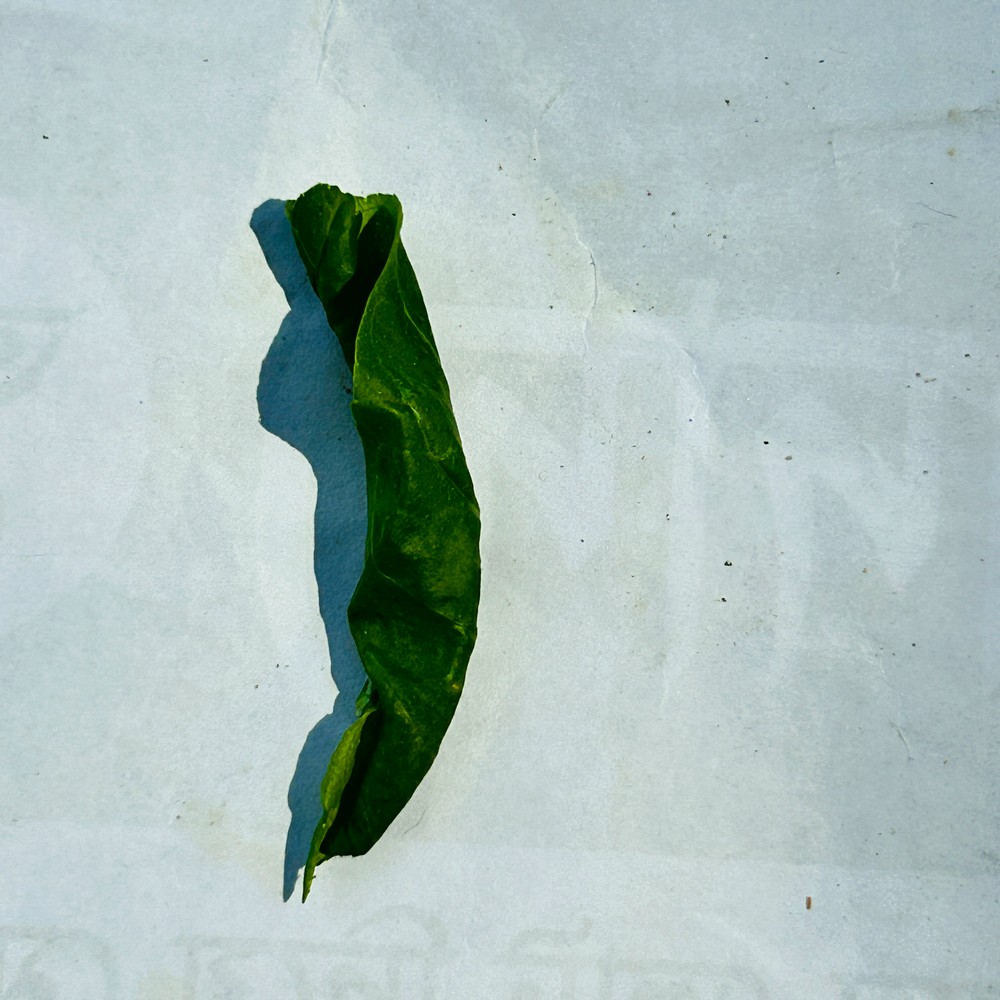
Label: Curl Virus